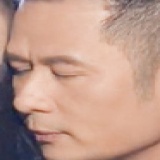
ca sĩ Bằng Kiều